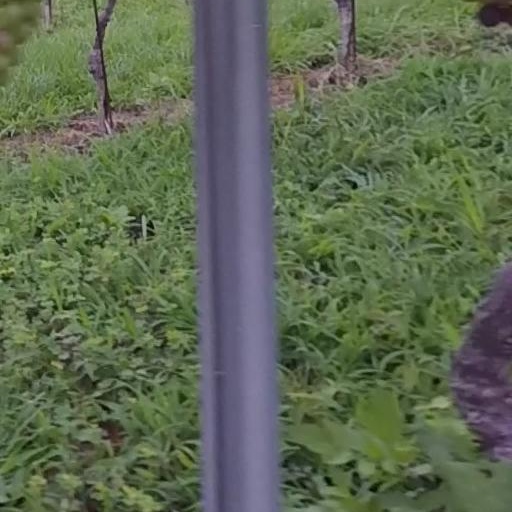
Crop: grape